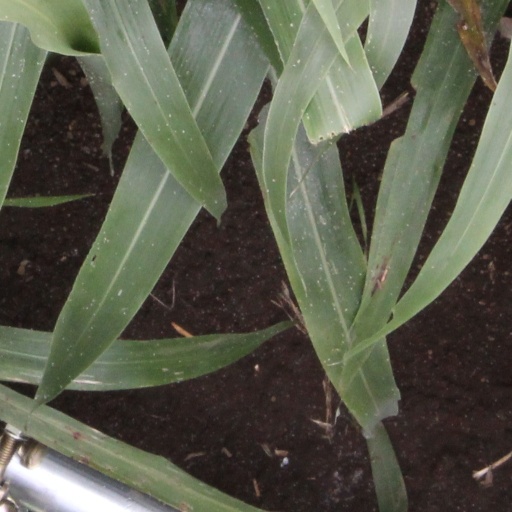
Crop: sorghum